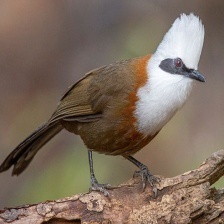
Species: SAMATRAN THRUSH
Scientific name: MYOPHONUS CASTANEUS